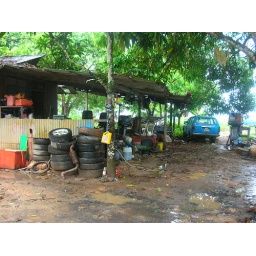
If you want to repair your car, motorbike or bike you can do it in such car repair shop